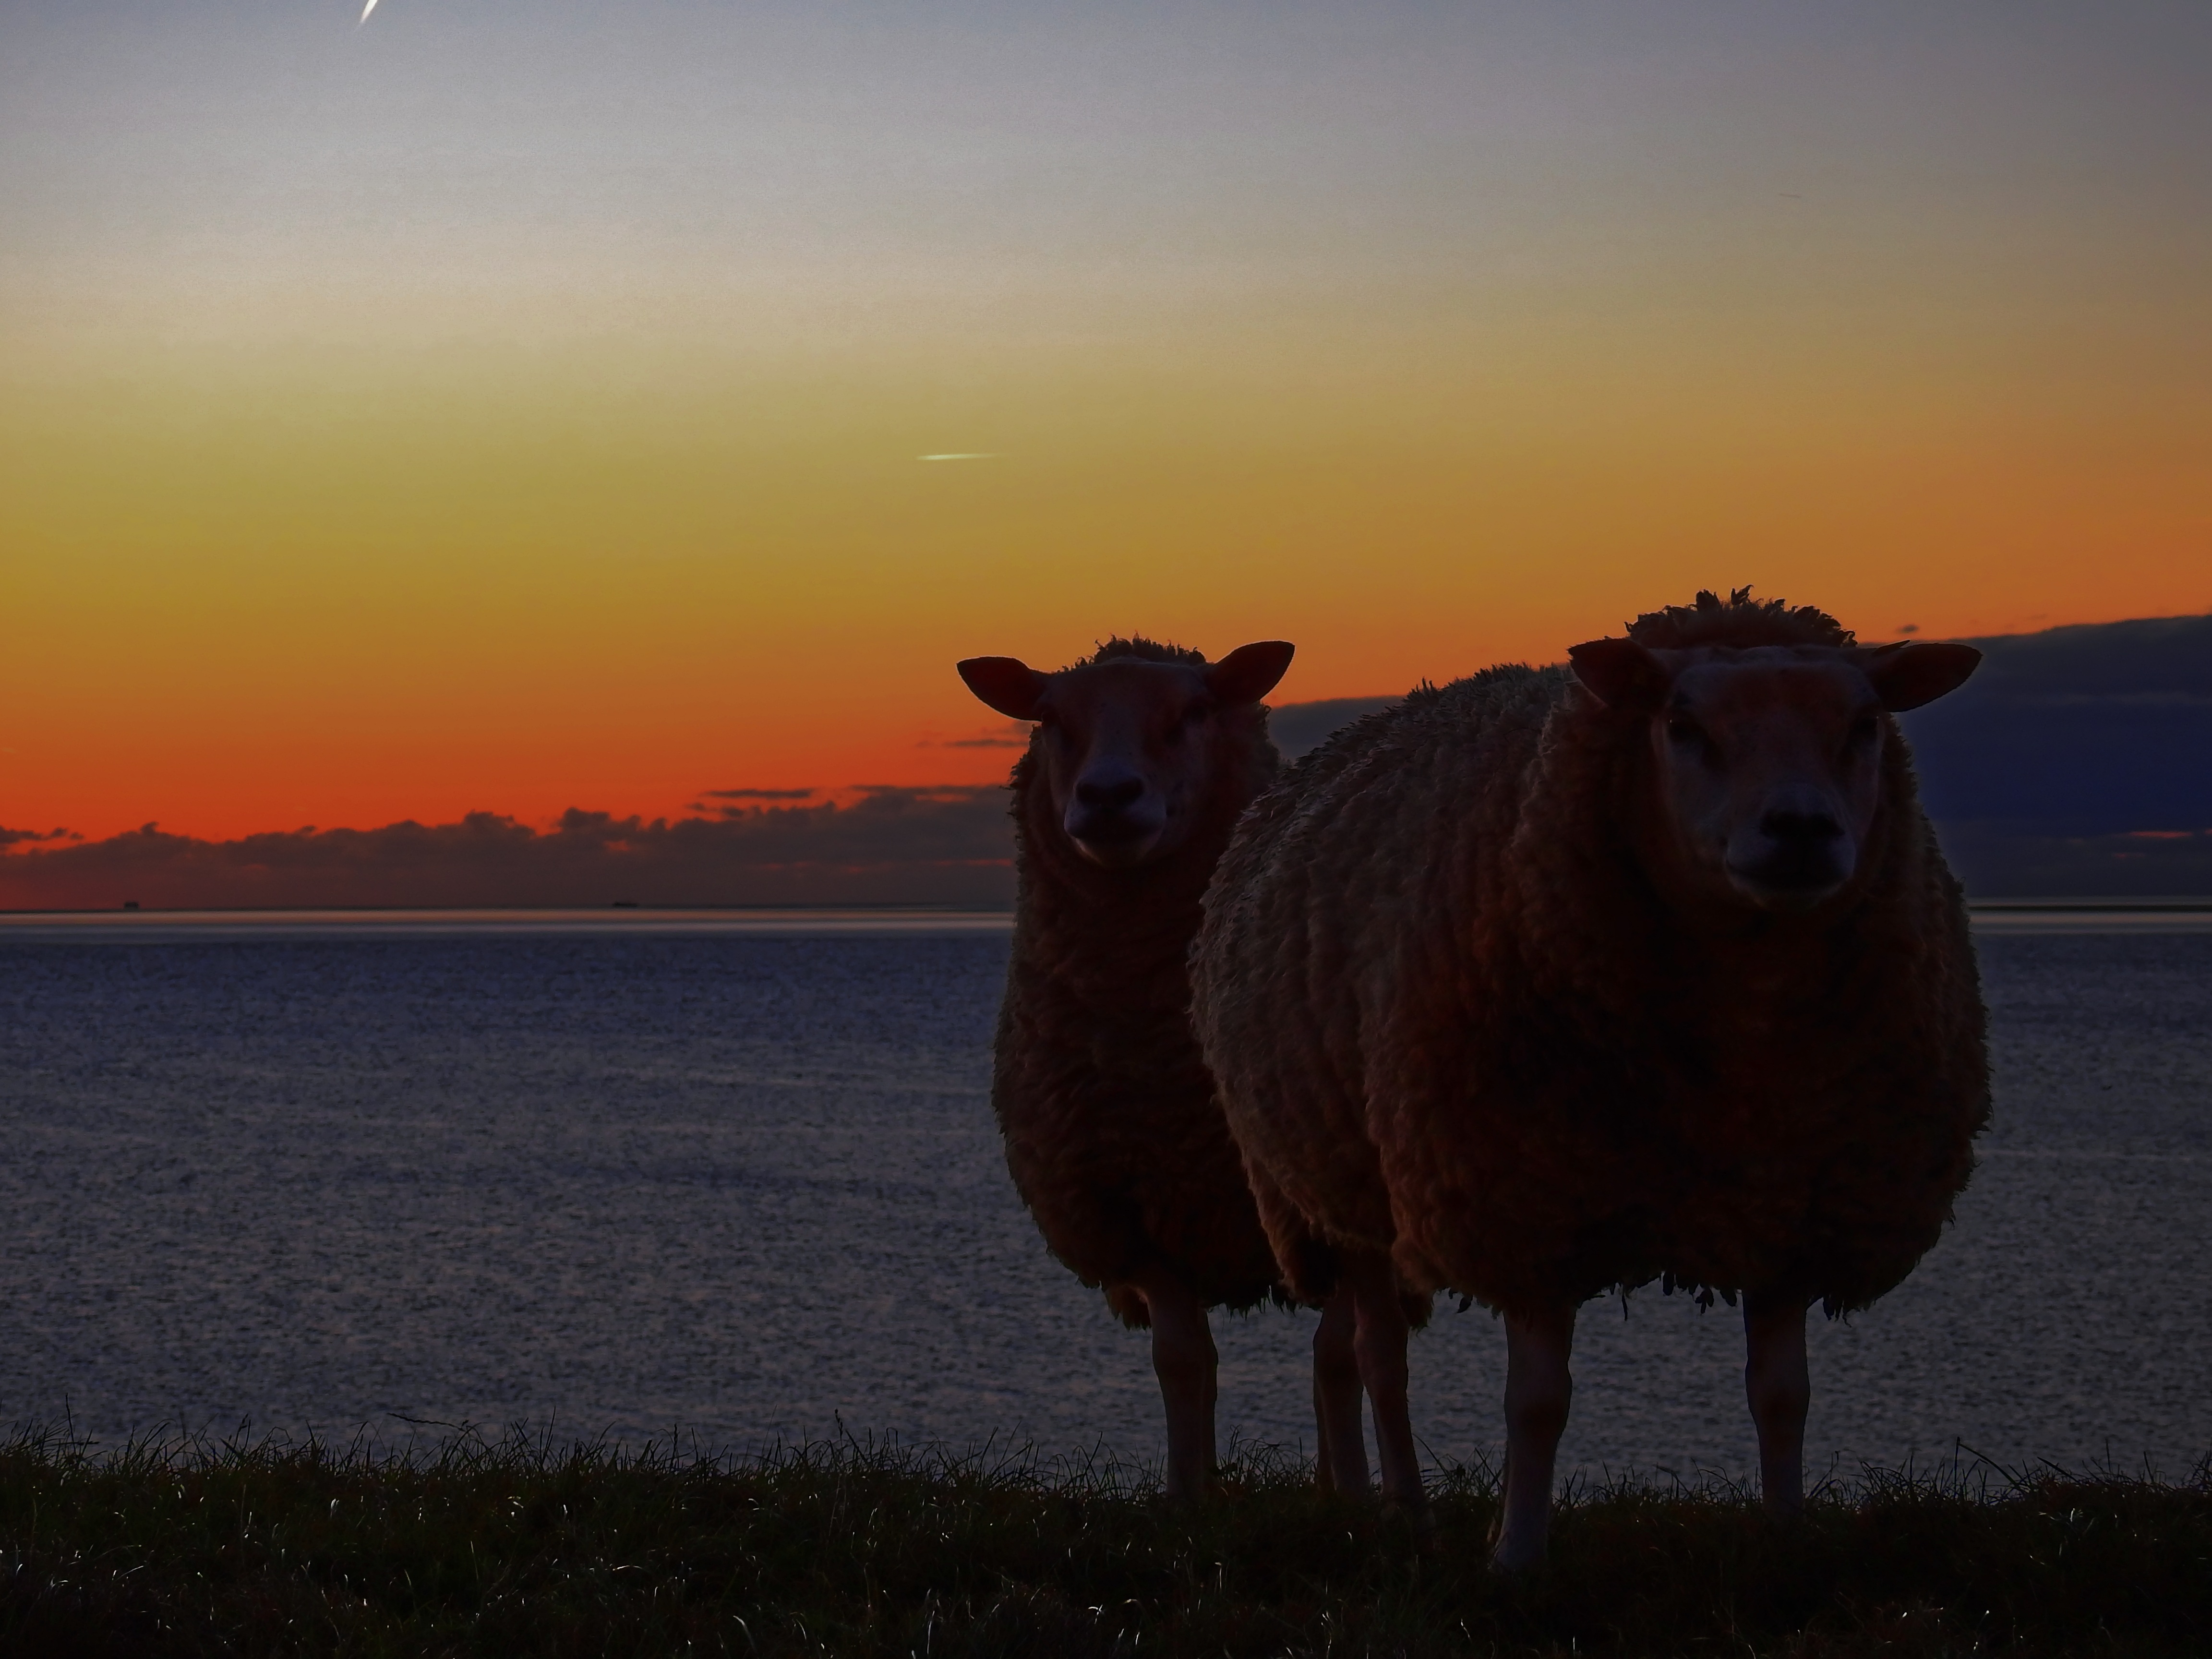
landscape, sea, water, sun, sunrise, sunset, morning, lake, dawn, dusk, evening, twilight, pasture, sheep, mammal, holland, netherlands, north sea, friesland, dike, cattle like mammal